Ashley Alexandra Dupré

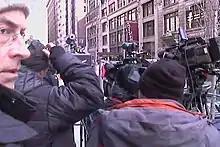
The media waited in vain outside Dupré's Manhattan apartment building the day after Spitzer's resignation

Dupré remained in seclusion in the days after her role in the scandal became public, and became the subject of increasingly intense media coverage. "The Village Voice" called her "the most famous hooker in America". By March 18, Dupré's profile on MySpace had received over 9 million page views. Dupré was reportedly offered US$1 million by "Hustler" magazine to pose nude, and received offers from "Penthouse" magazine and Vivid Entertainment.